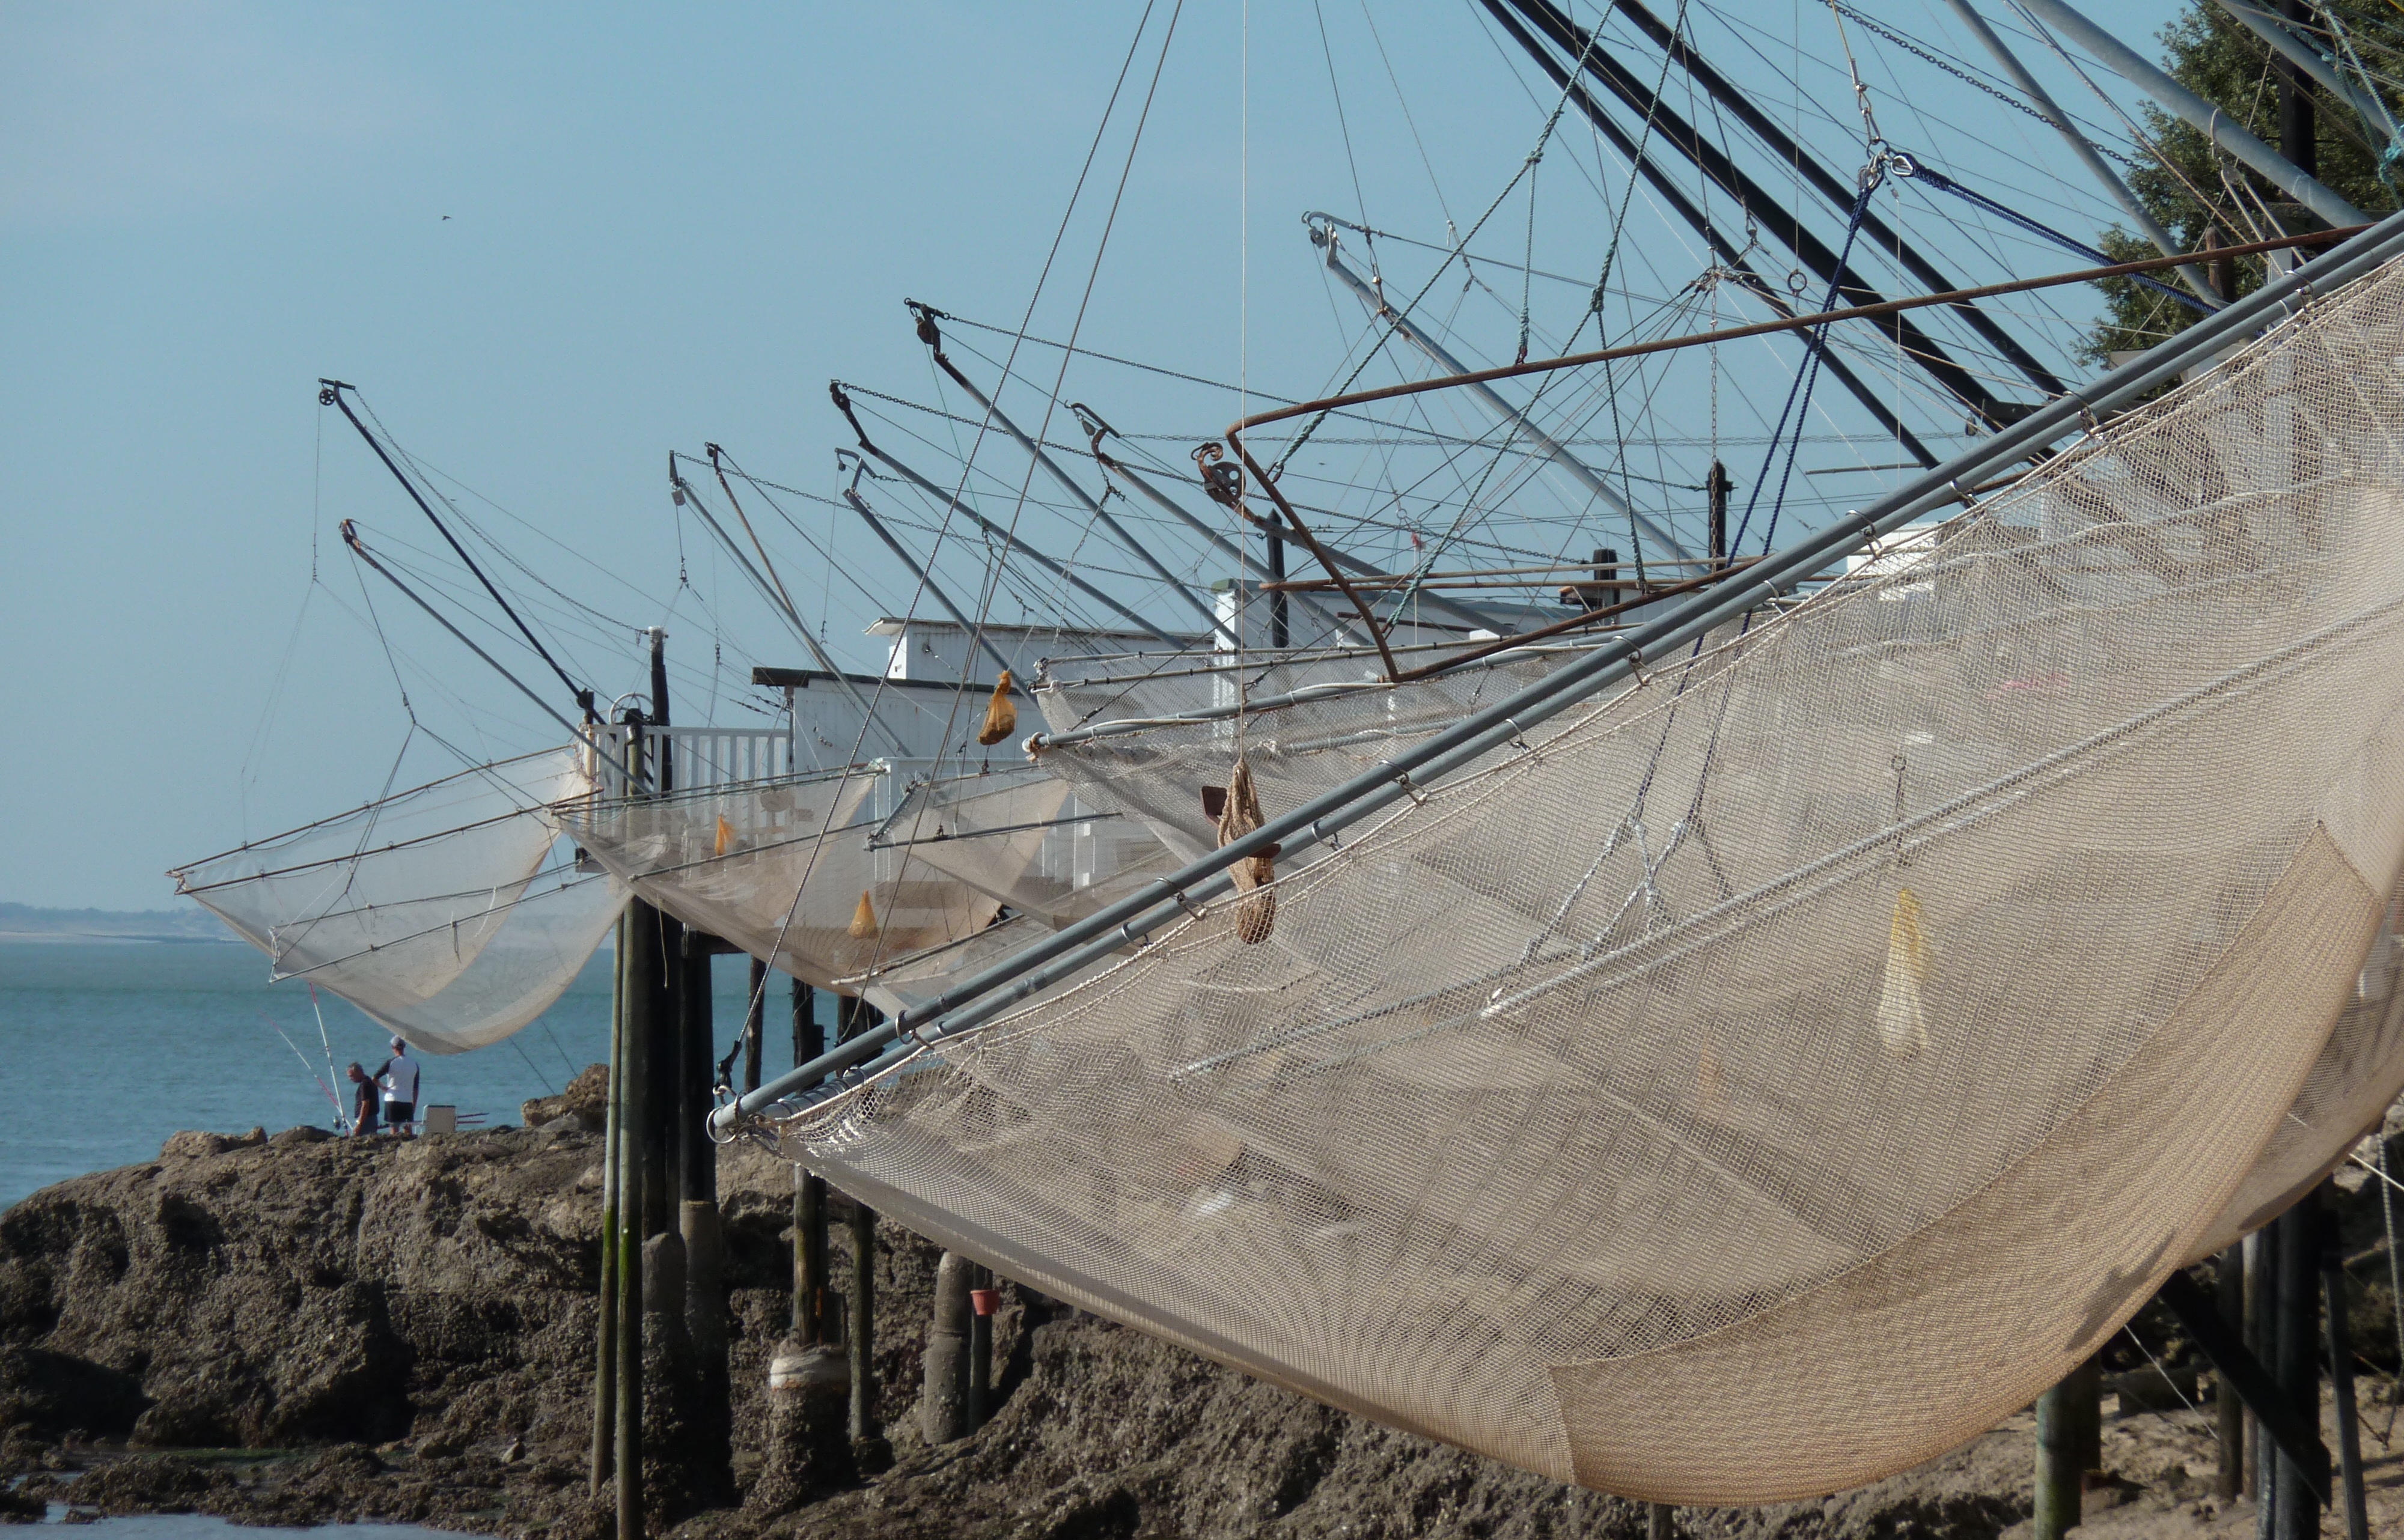
boat, ship, vehicle, fishing, mast, sailboat, sail, gironde, netting, watercraft, schooner, barque, plaice, sailing ship, longship, tall ship, galleon, watercraft rowing, caravel